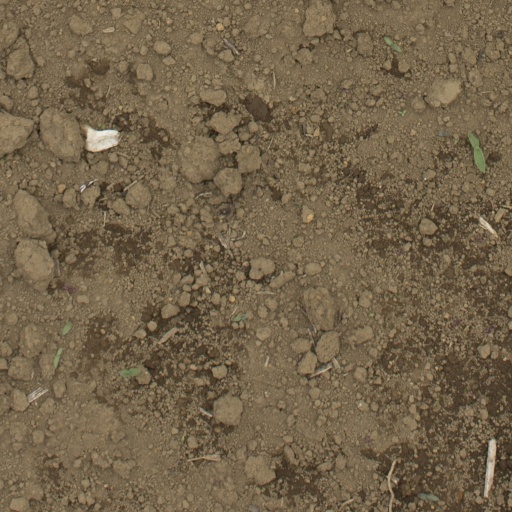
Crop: Jerusalem artichoke